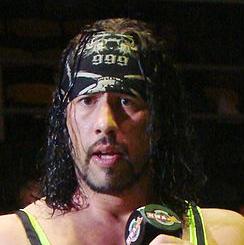
Age: 34